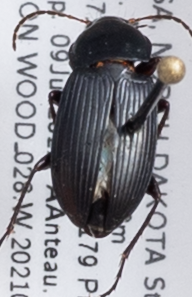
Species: Poecilus lucublandus
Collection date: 2021-06-09
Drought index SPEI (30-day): -2.09
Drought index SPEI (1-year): -2.09
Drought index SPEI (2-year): -0.32